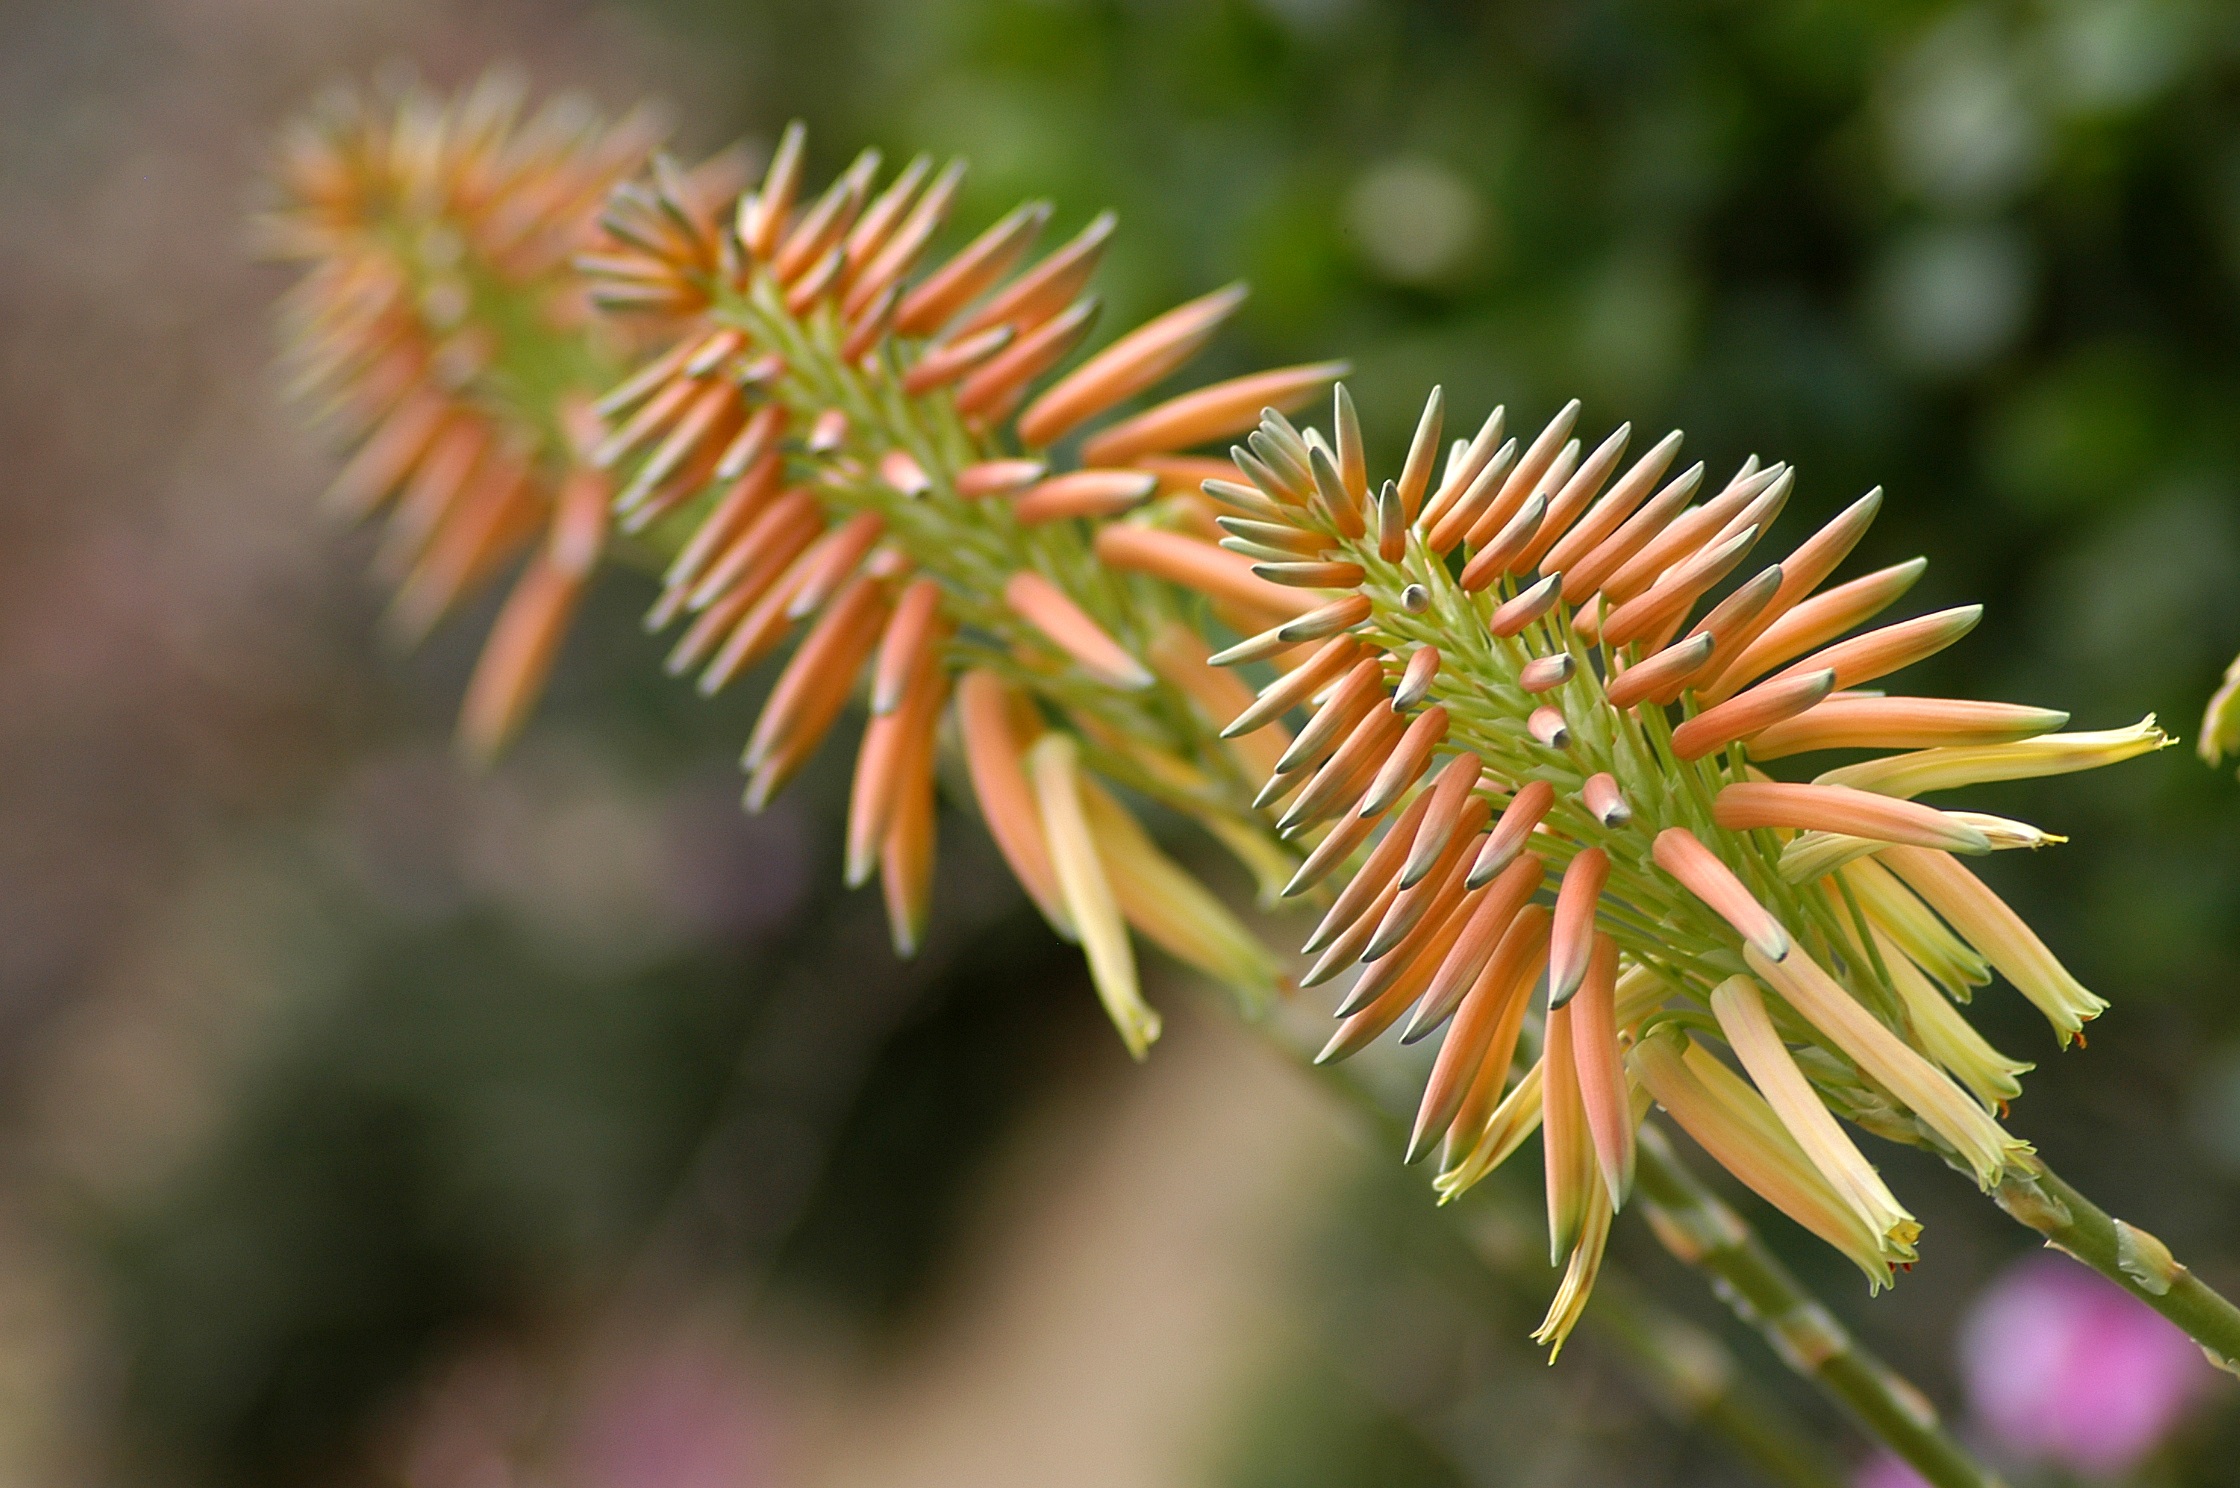
tree, branch, cactus, plant, leaf, flower, evergreen, botany, flora, greenhouse, plants, wildflower, flowers, close up, shrub, botanical garden, macro photography, flowering plant, affix, woody plant, land plant, thorns spines and prickles